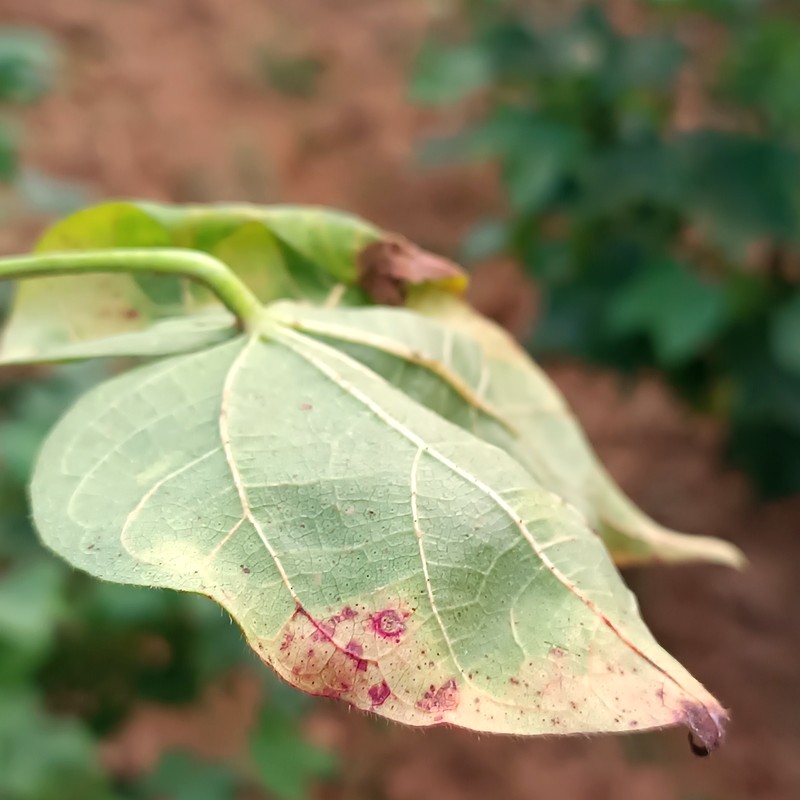
Label: Leaf Redding